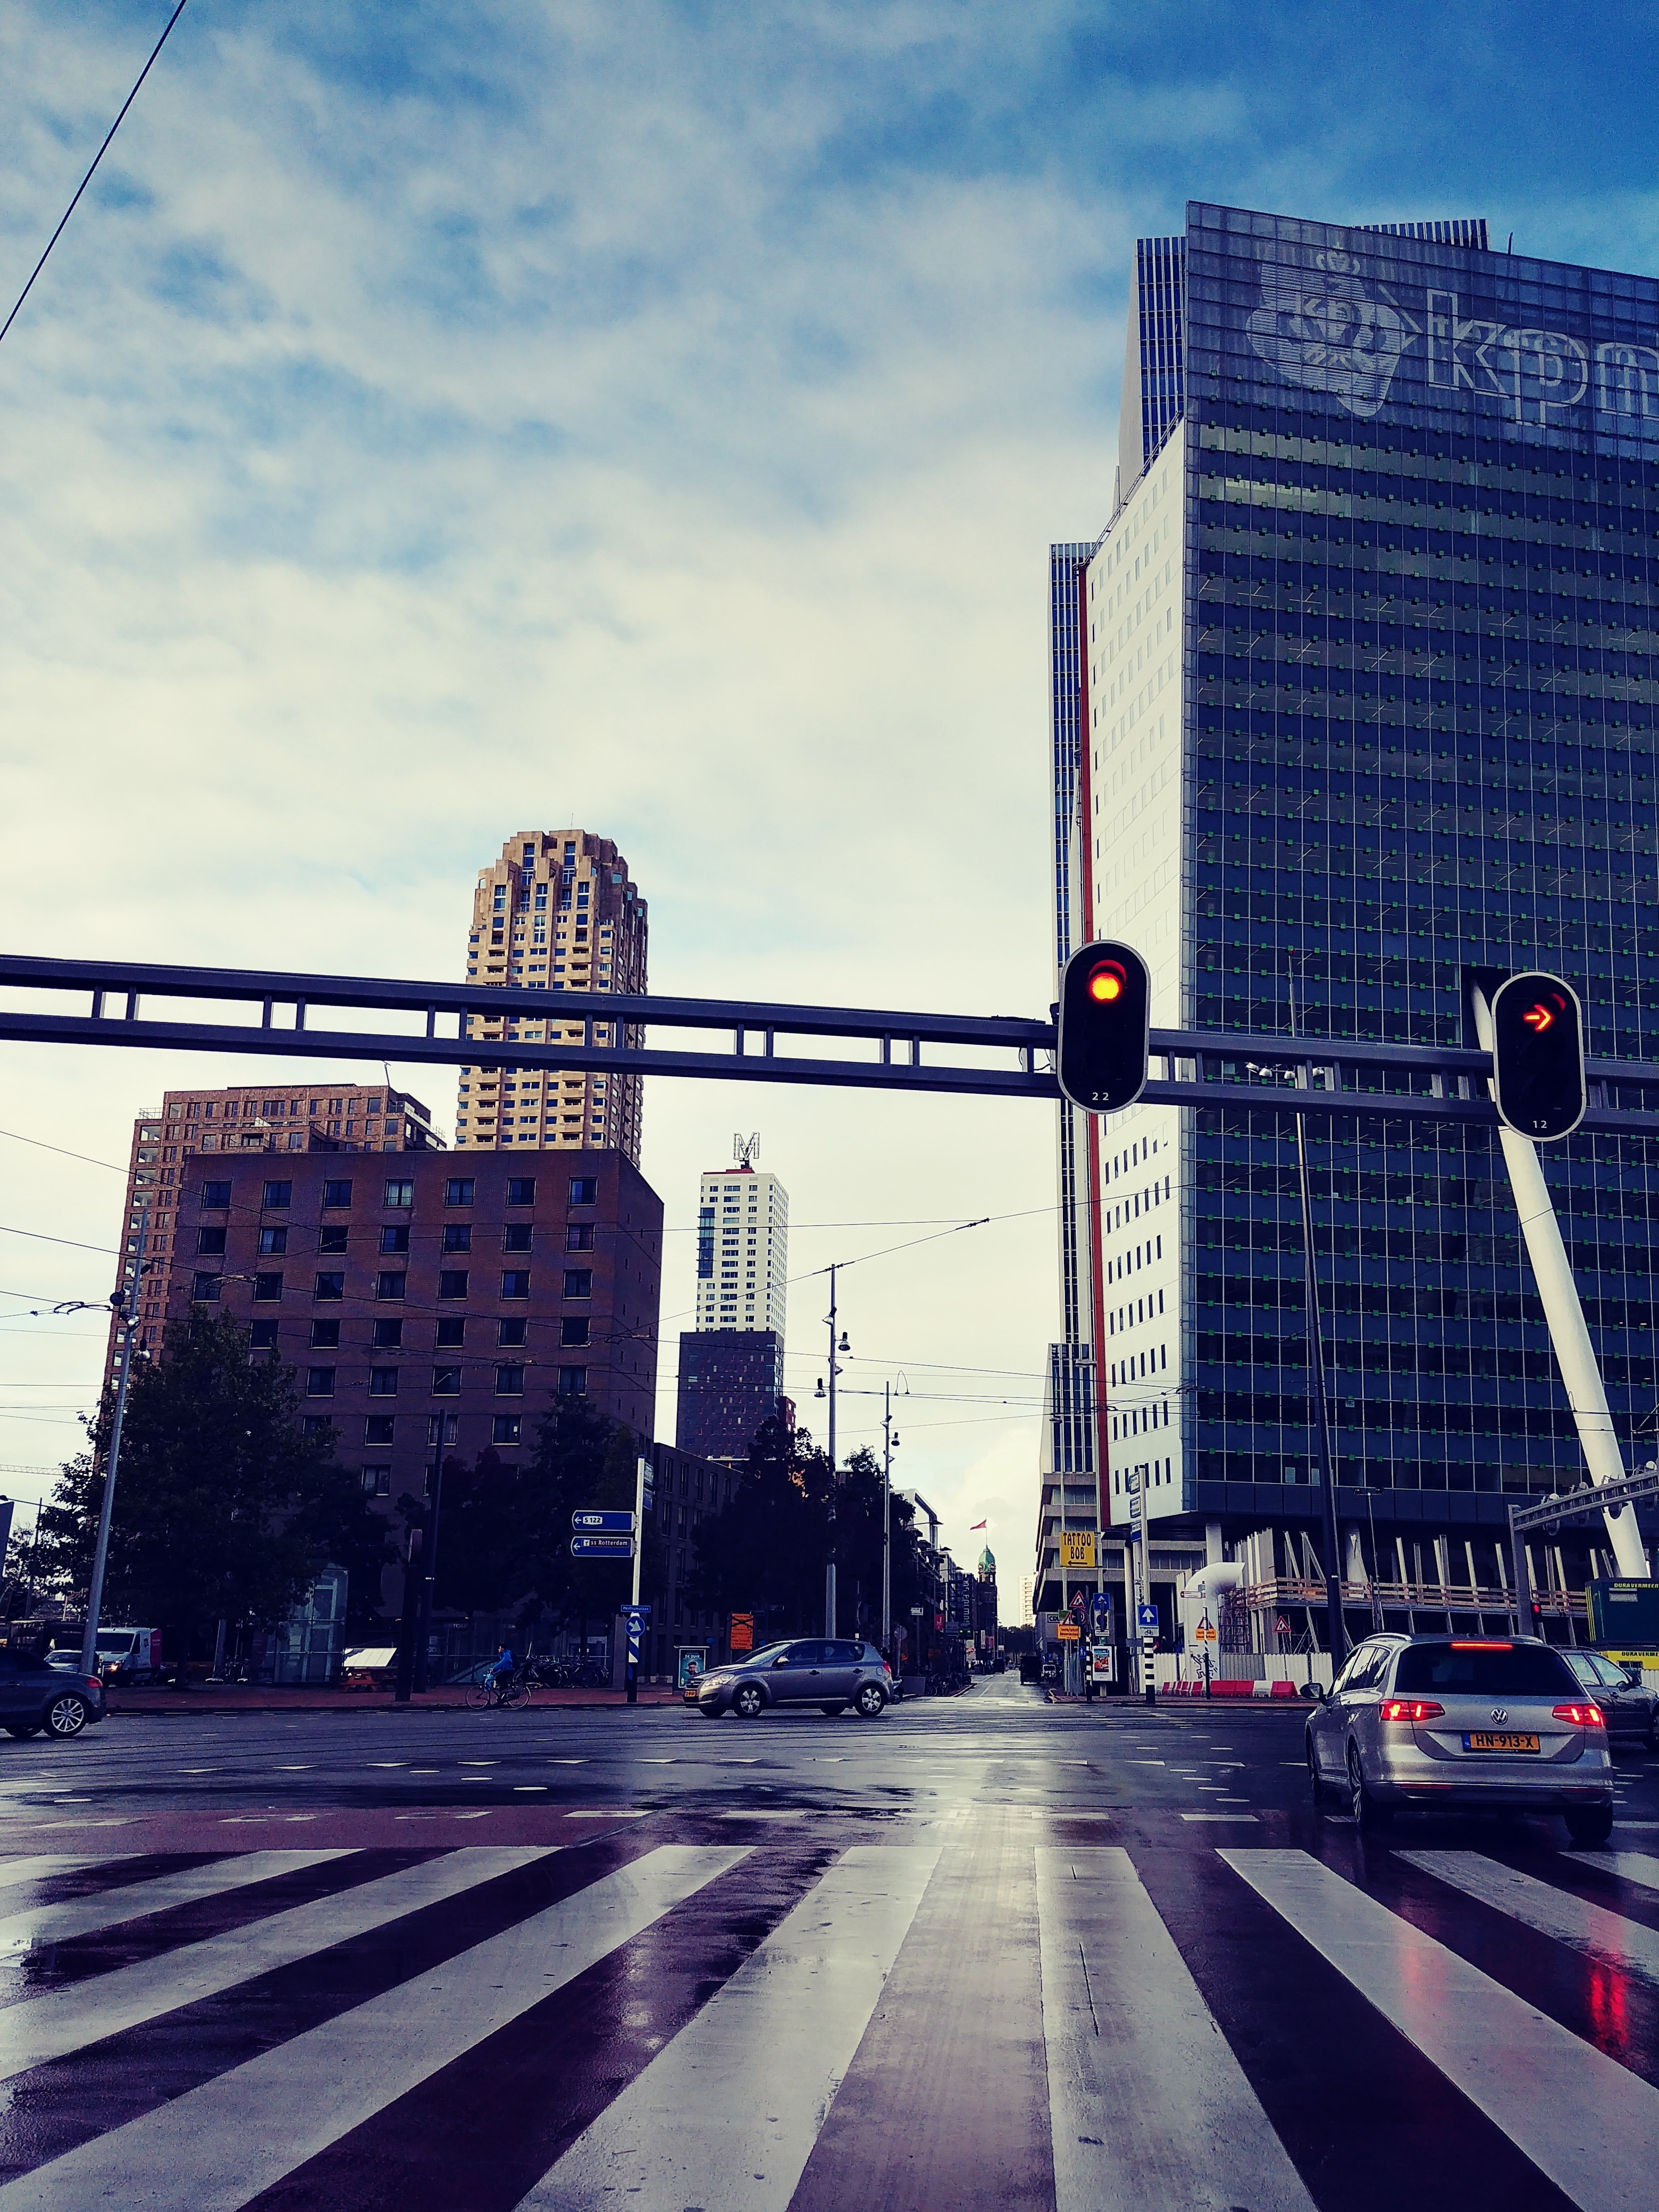
metropolitan area, urban area, sky, city, daytime, landmark, architecture, human settlement, skyscraper, downtown, metropolis, town, road, street, line, cityscape, cloud, infrastructure, building, tree, tower block, skyline, bridge, road surface, pedestrian, thoroughfare, traffic, reflection, urban design, tower, nonbuilding structure, asphalt, lane, street light, traffic light, highway, shadow, world, skyway, public utility, intersection